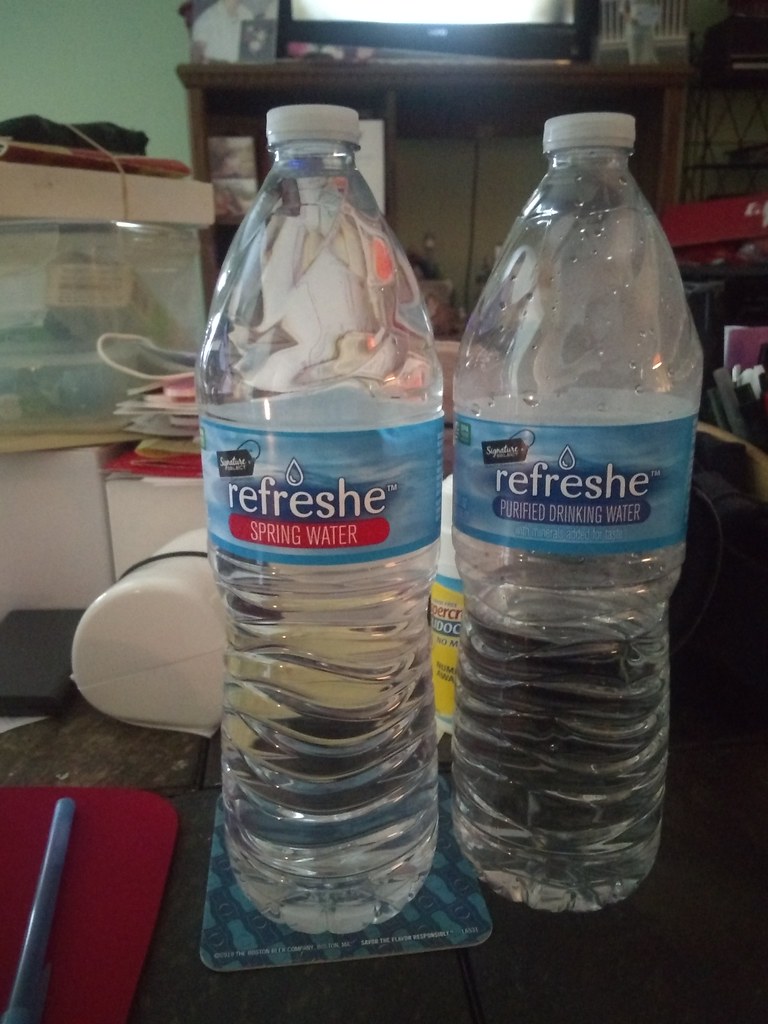
Waste category: plastic